Baltic Sea

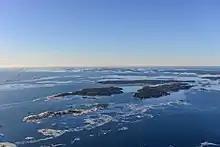
Stockholm archipelago

During winter, fast ice, which is attached to the shoreline, develops first, rendering ports unusable without the services of icebreakers. Level ice, ice sludge, pancake ice, and rafter ice form in the more open regions. The gleaming expanse of ice is similar to the Arctic, with wind-driven pack ice and ridges up to . Offshore of the landfast ice, the ice remains very dynamic all year, and it is relatively easily moved around by winds and therefore forms pack ice, made up of large piles and ridges pushed against the landfast ice and shores.